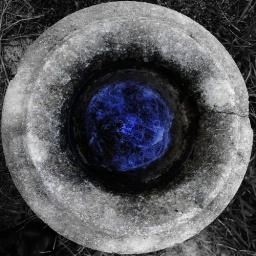
blue winter sky reflecting in ice in an old stone urn